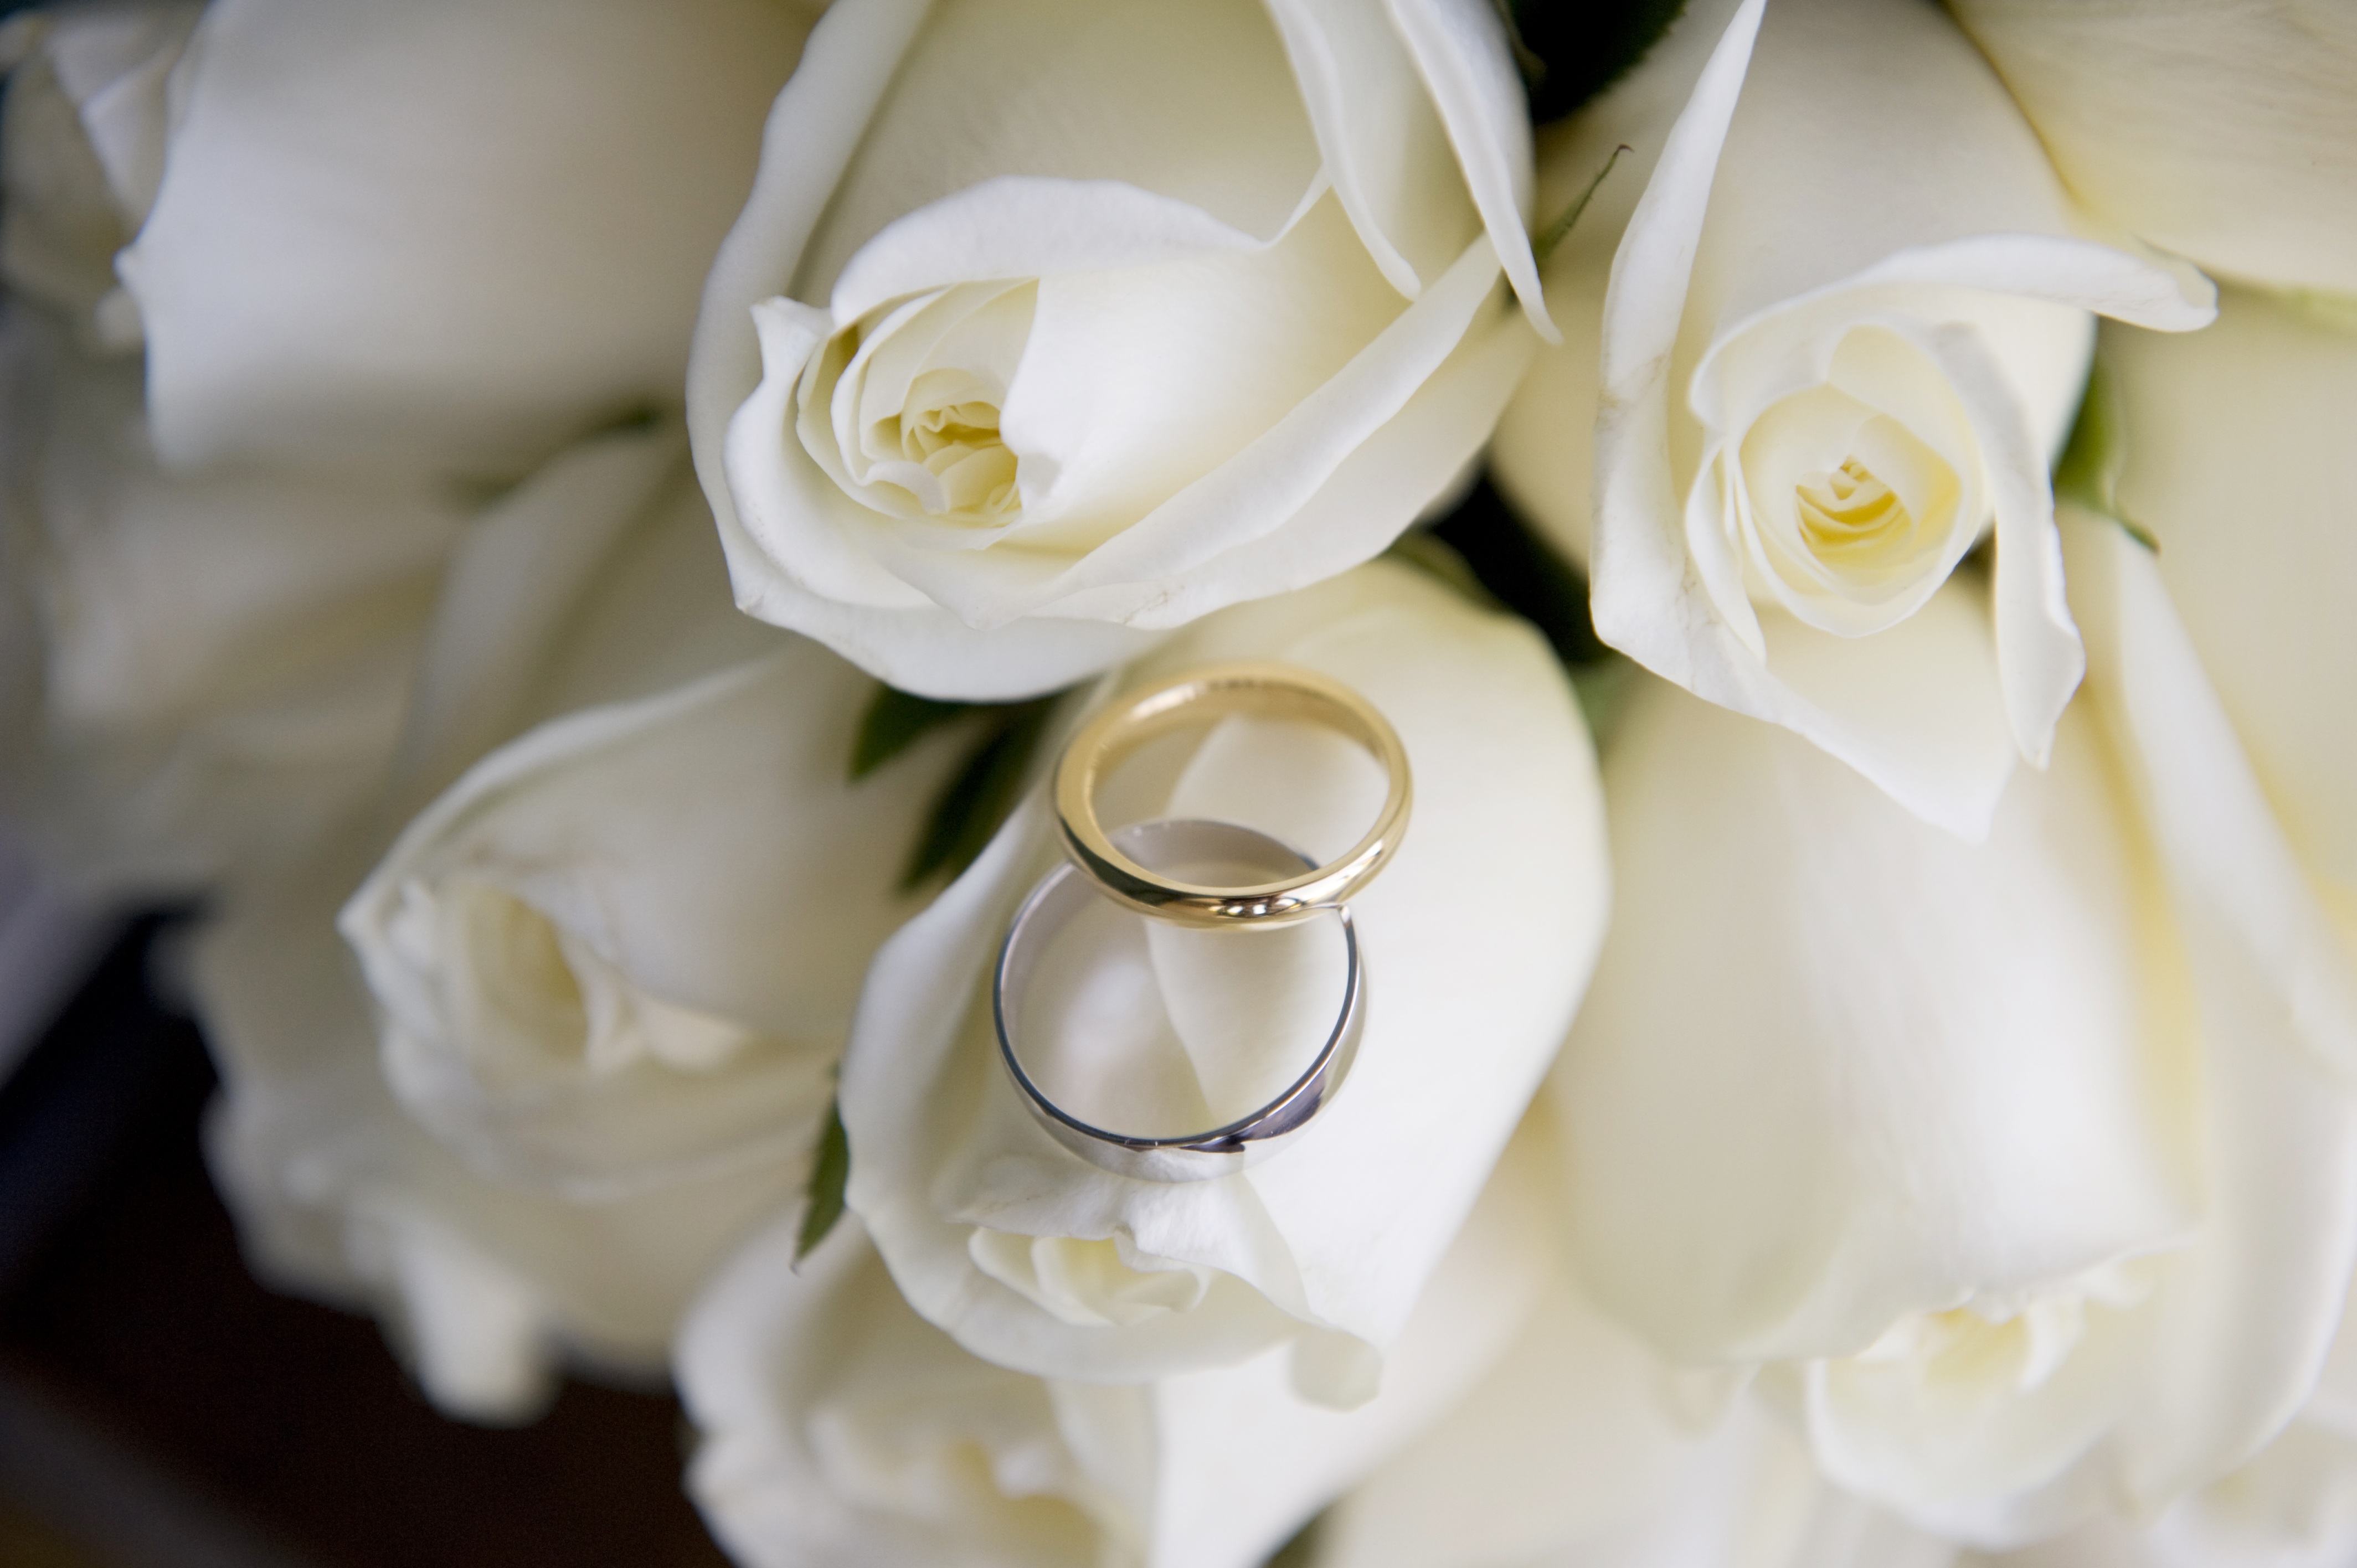
plant, white, photography, flower, petal, love, yellow, wedding, bride, marriage, flora, close up, floristry, bridal, marry, wedding rings, macro photography, wedding flowers, flowering plant, flower bouquet, cut flowers, floral design, land plant, flower arranging